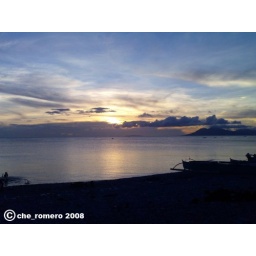
the beach front of our rest house in mabua, surigao del norte. picture taken with a 3.2mp camfone.